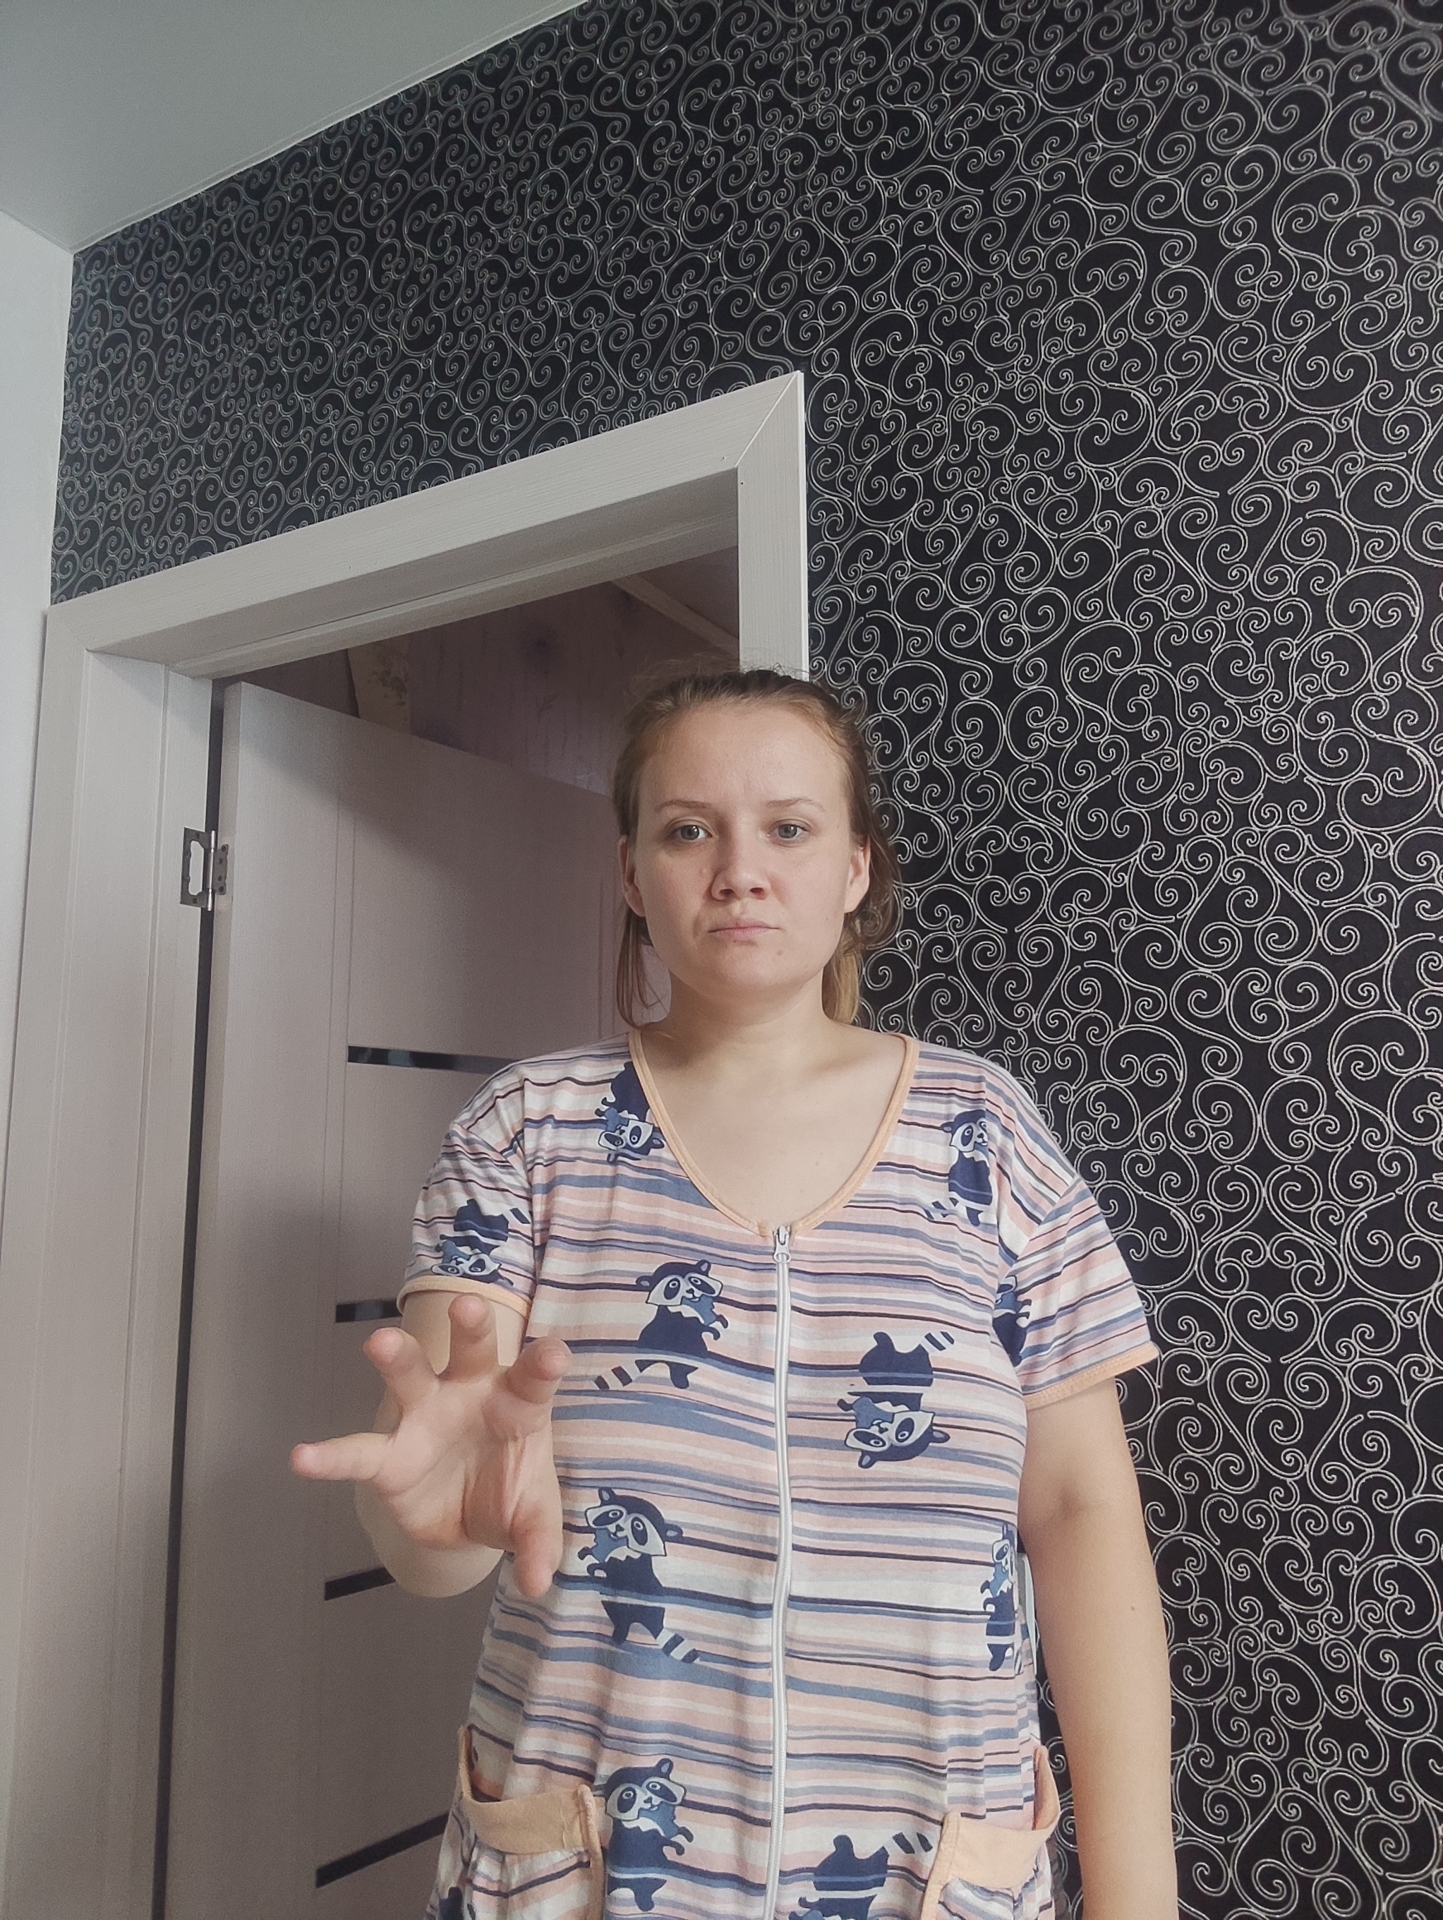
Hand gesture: grabbing